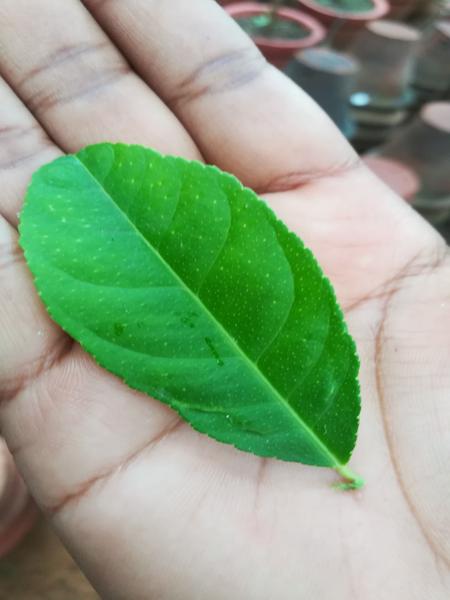
Plant: Badipala